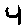
Label: 4